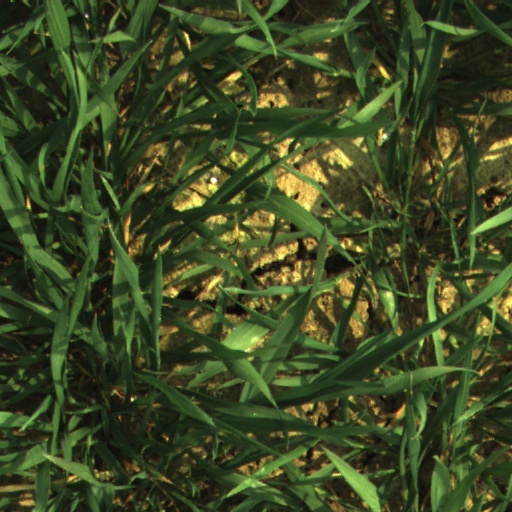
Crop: wheat